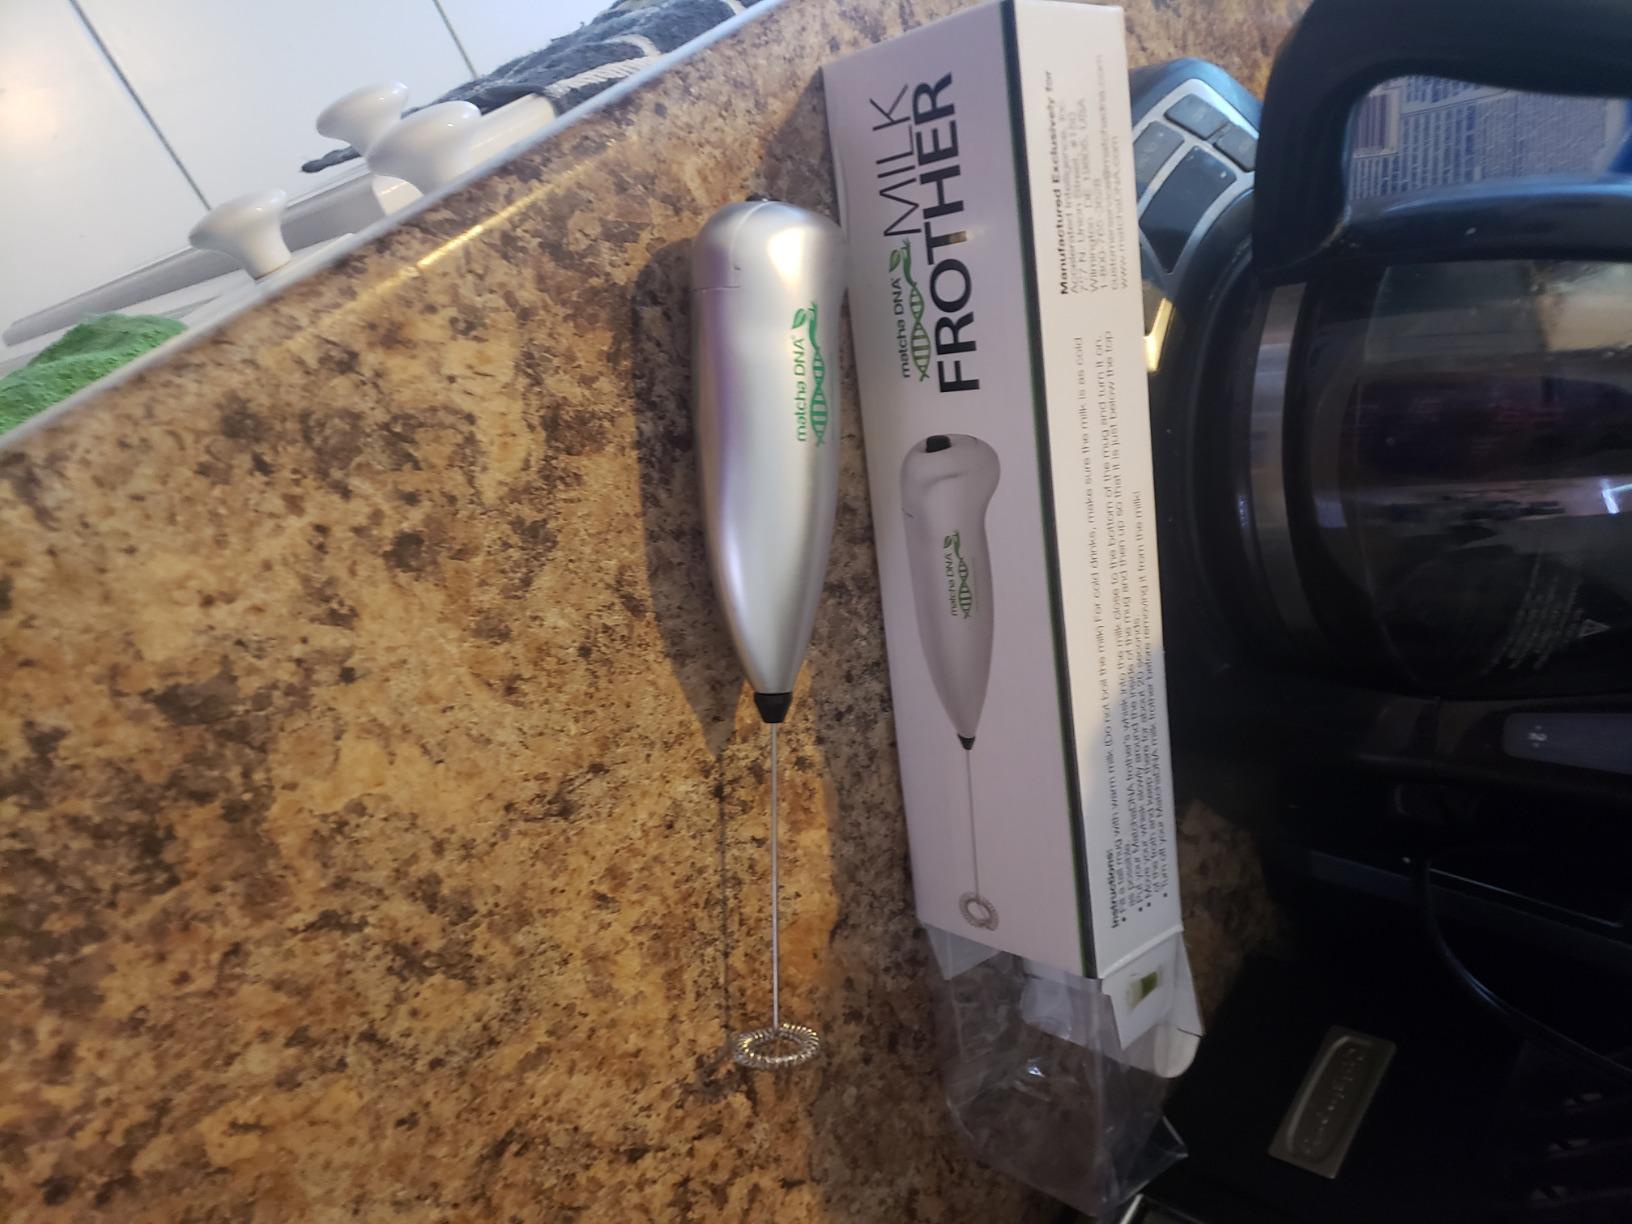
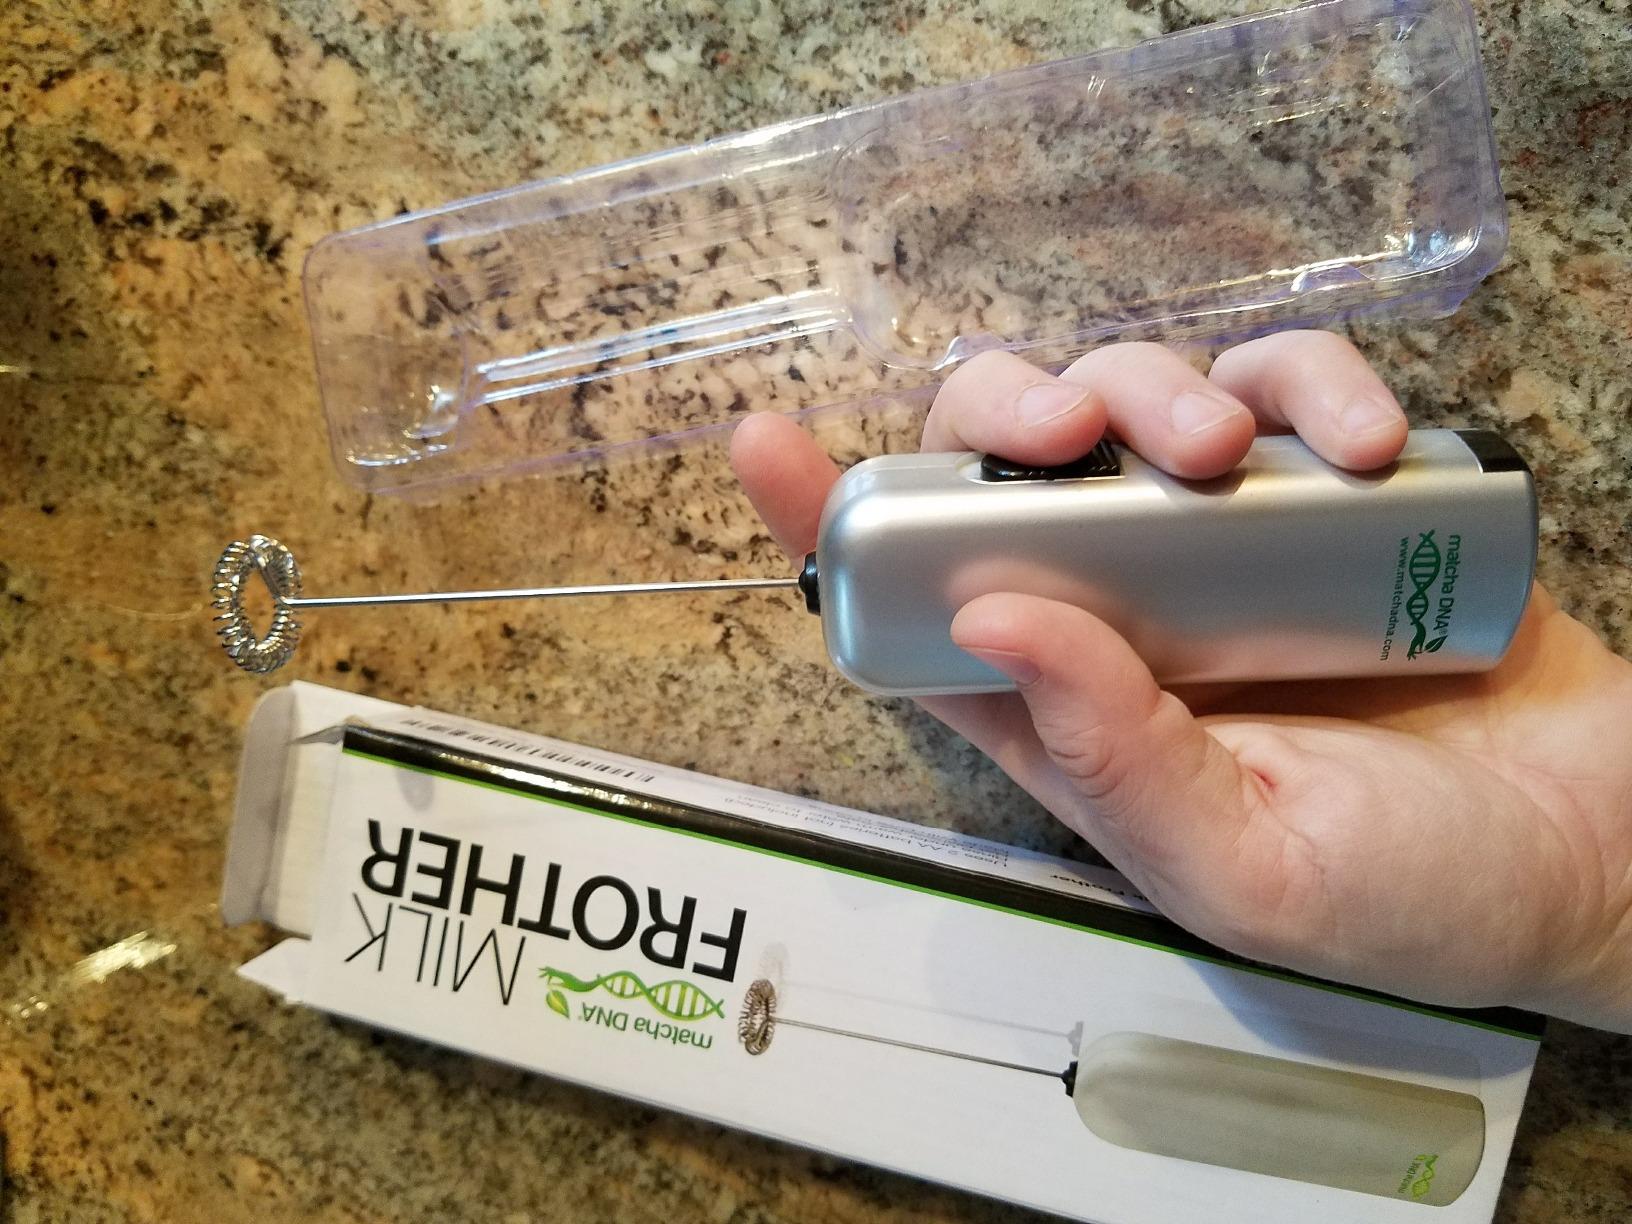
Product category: items_mixer
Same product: no